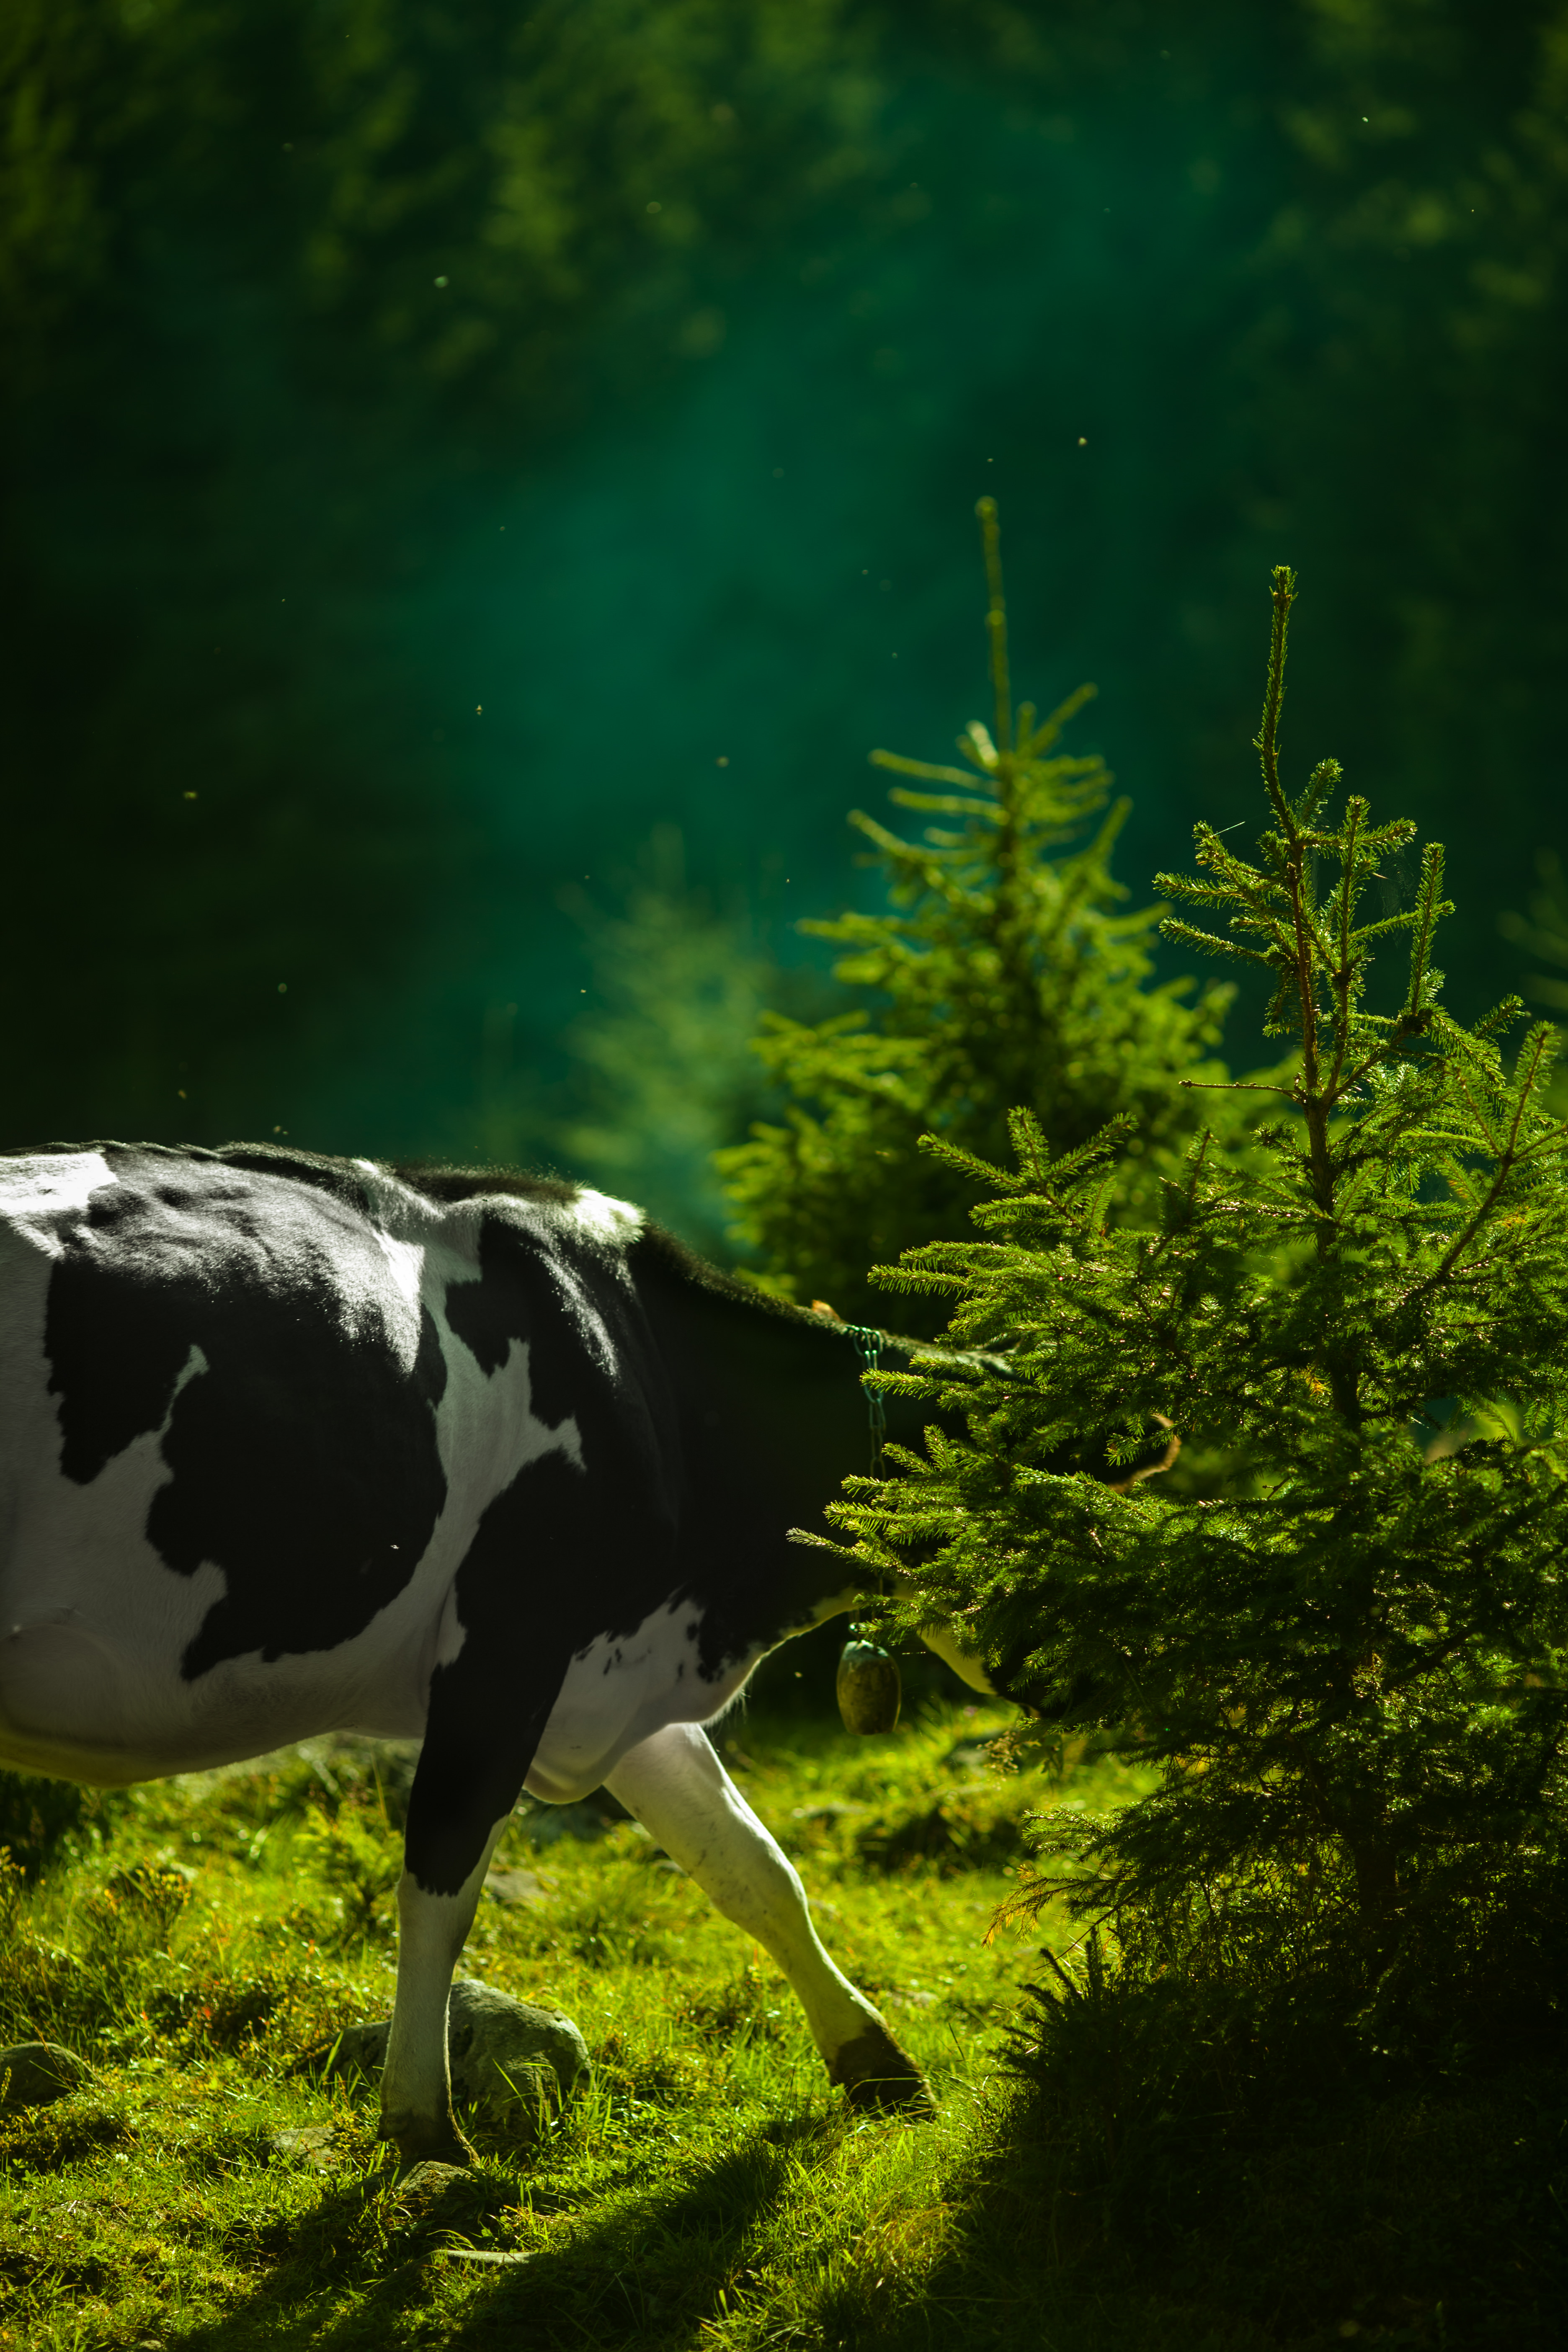
tree, nature, forest, grass, farm, meadow, flower, animal, wildlife, rural, green, cow, jungle, livestock, fauna, habitat, natural environment, cattle like mammal